Human–robot interaction

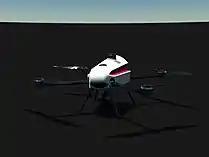
This drone is an example of UAV that could be used to locate a missing person in the mountain for example.

Unmanned aerial vehicles (UAV) and unmanned underwater vehicles (UUV) have the potential to assist search and rescue work in wilderness areas, such as locating a missing person remotely from the evidence that they left in surrounding areas. The system integrates autonomy and information, such as coverage maps, GPS information and quality search video, to support humans performing the search and rescue work efficiently in the given limited time.